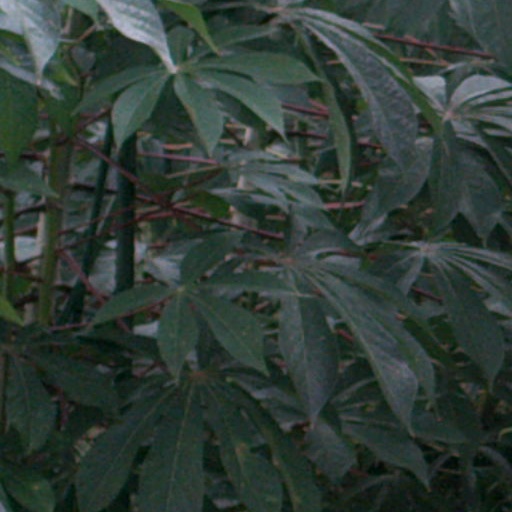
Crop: cassava